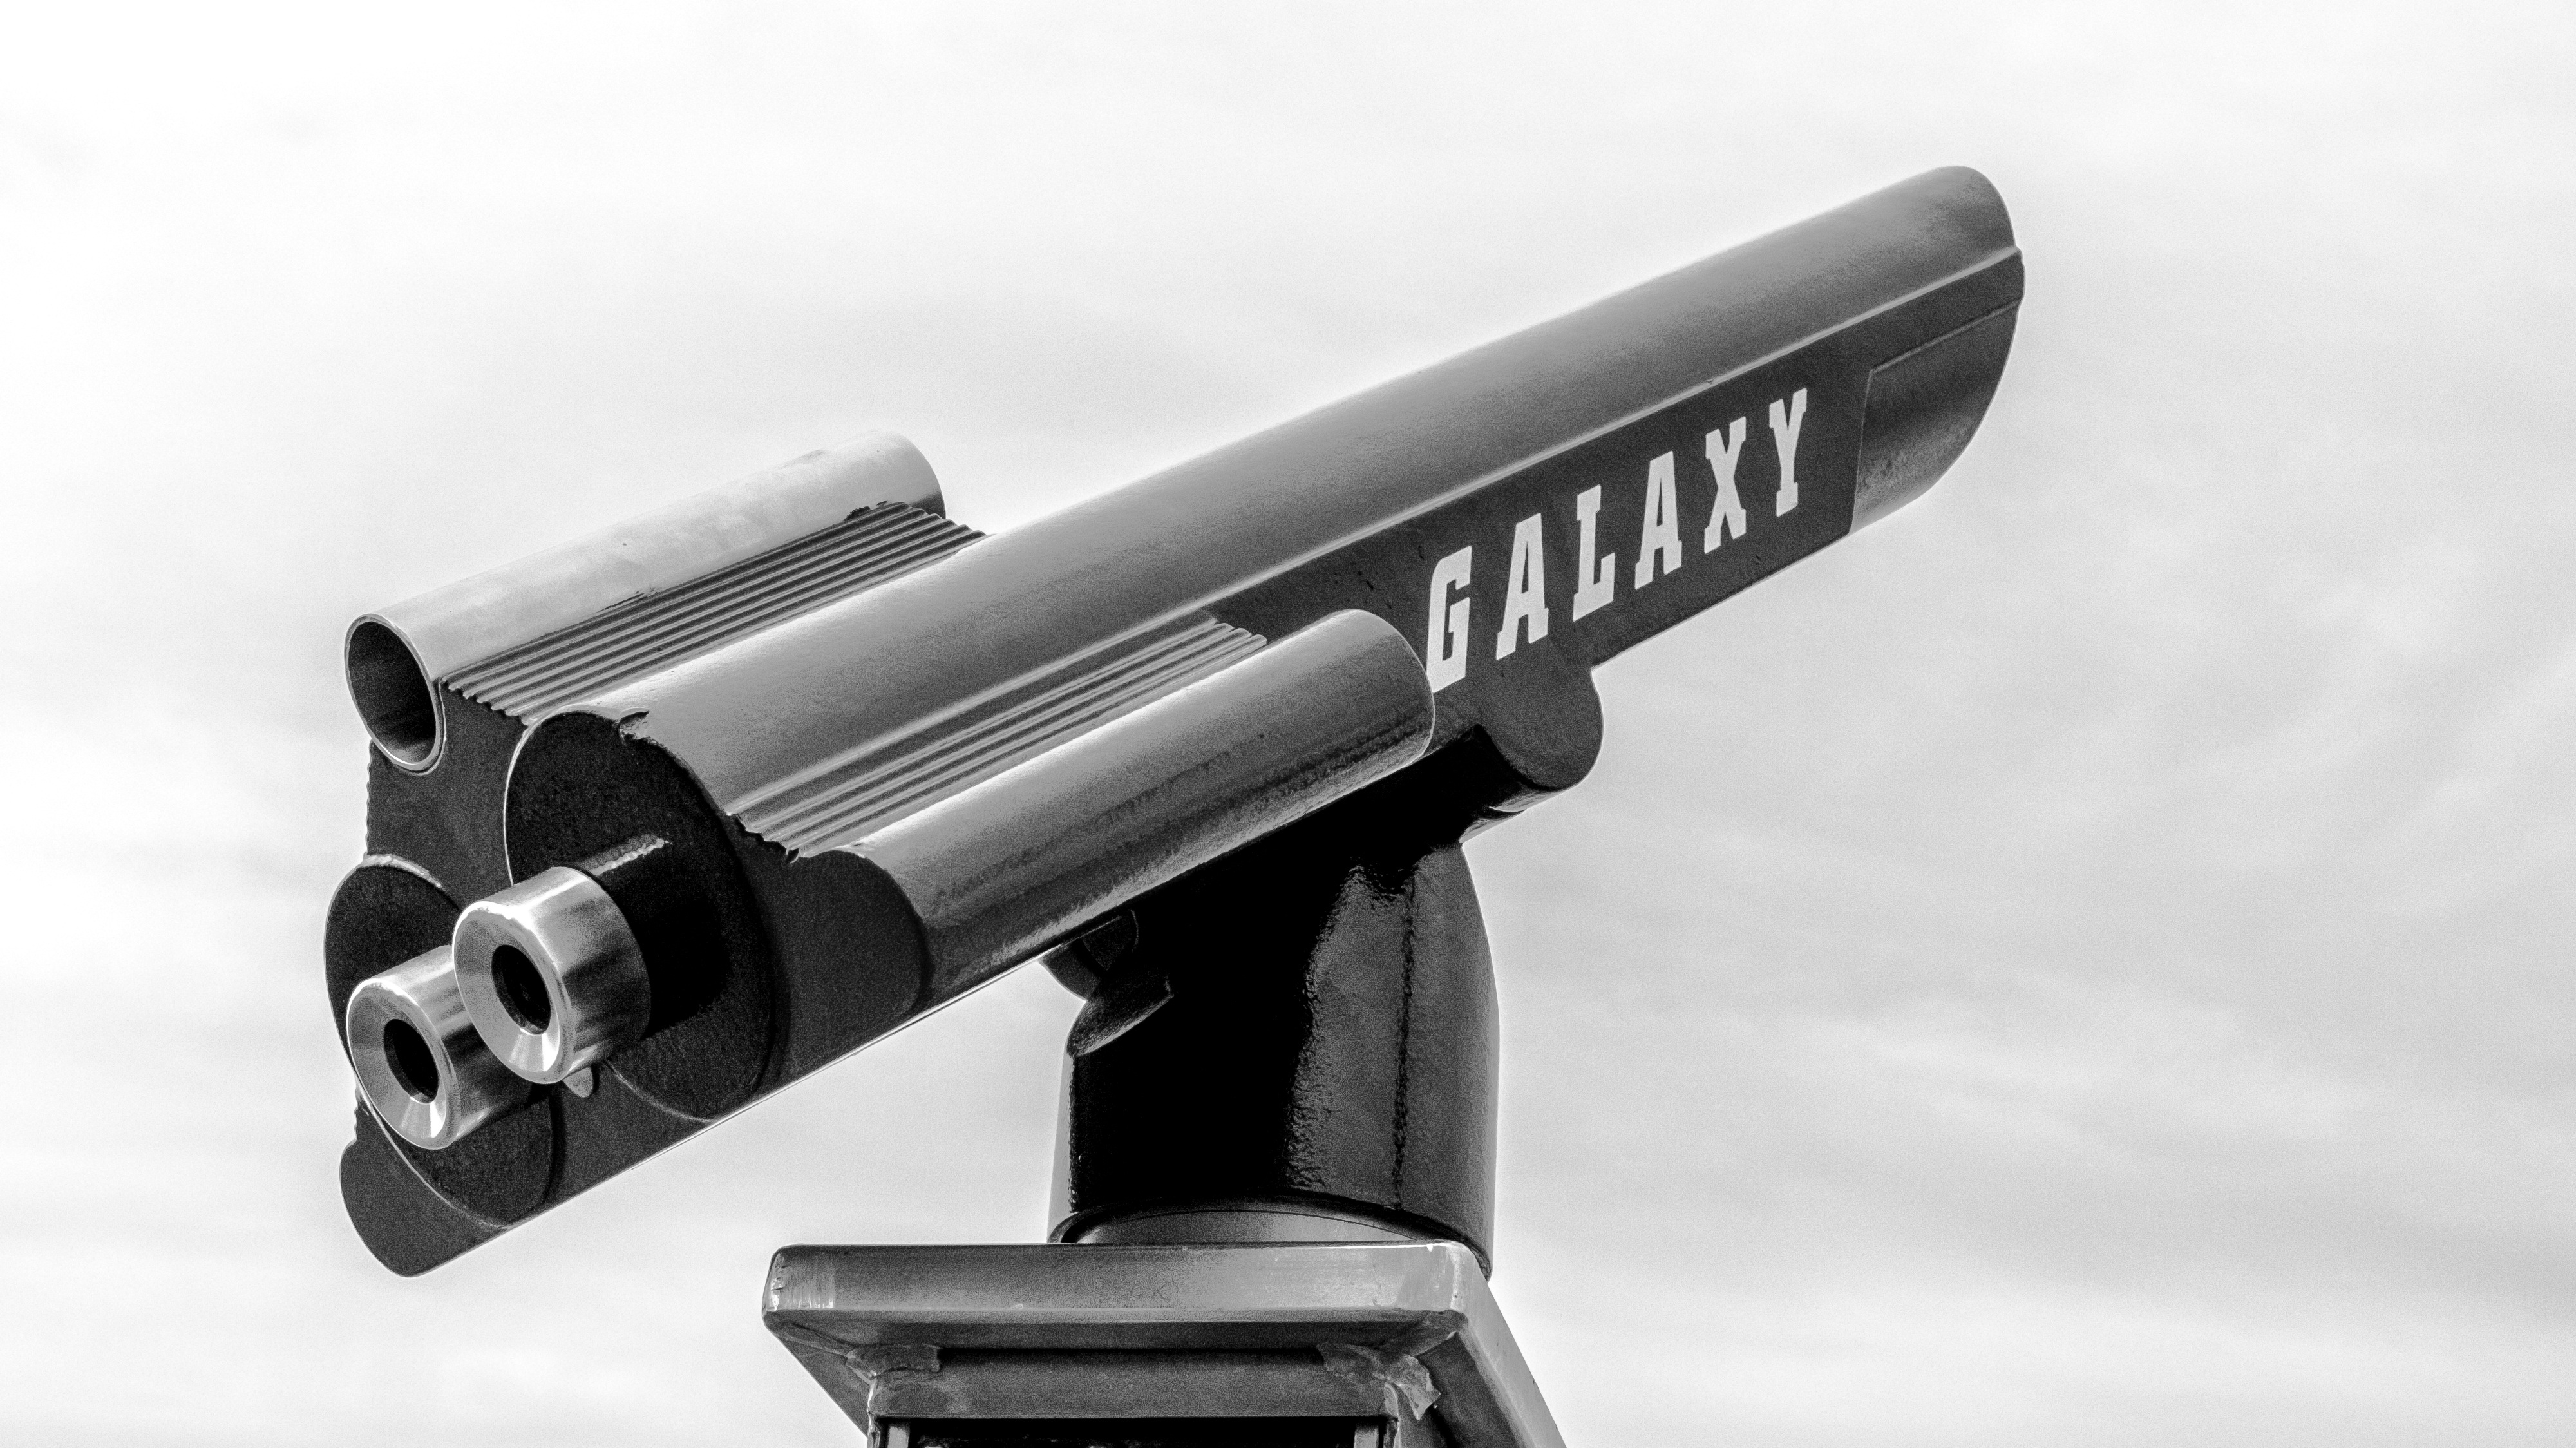
black and white, panorama, looking, telescope, monochrome, product, focus, angle, binoculars, optical, firearm, product design, monochrome photography, field glass